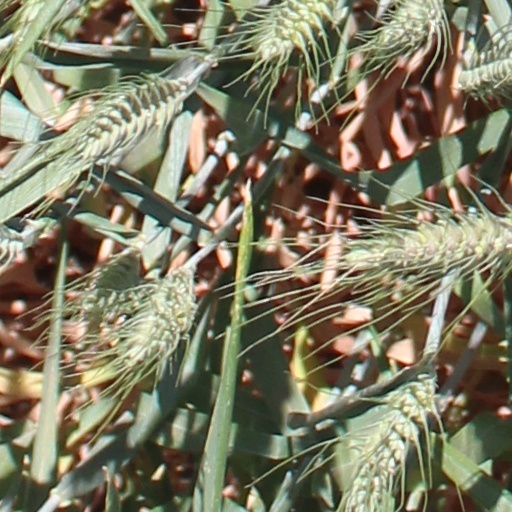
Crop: wheat